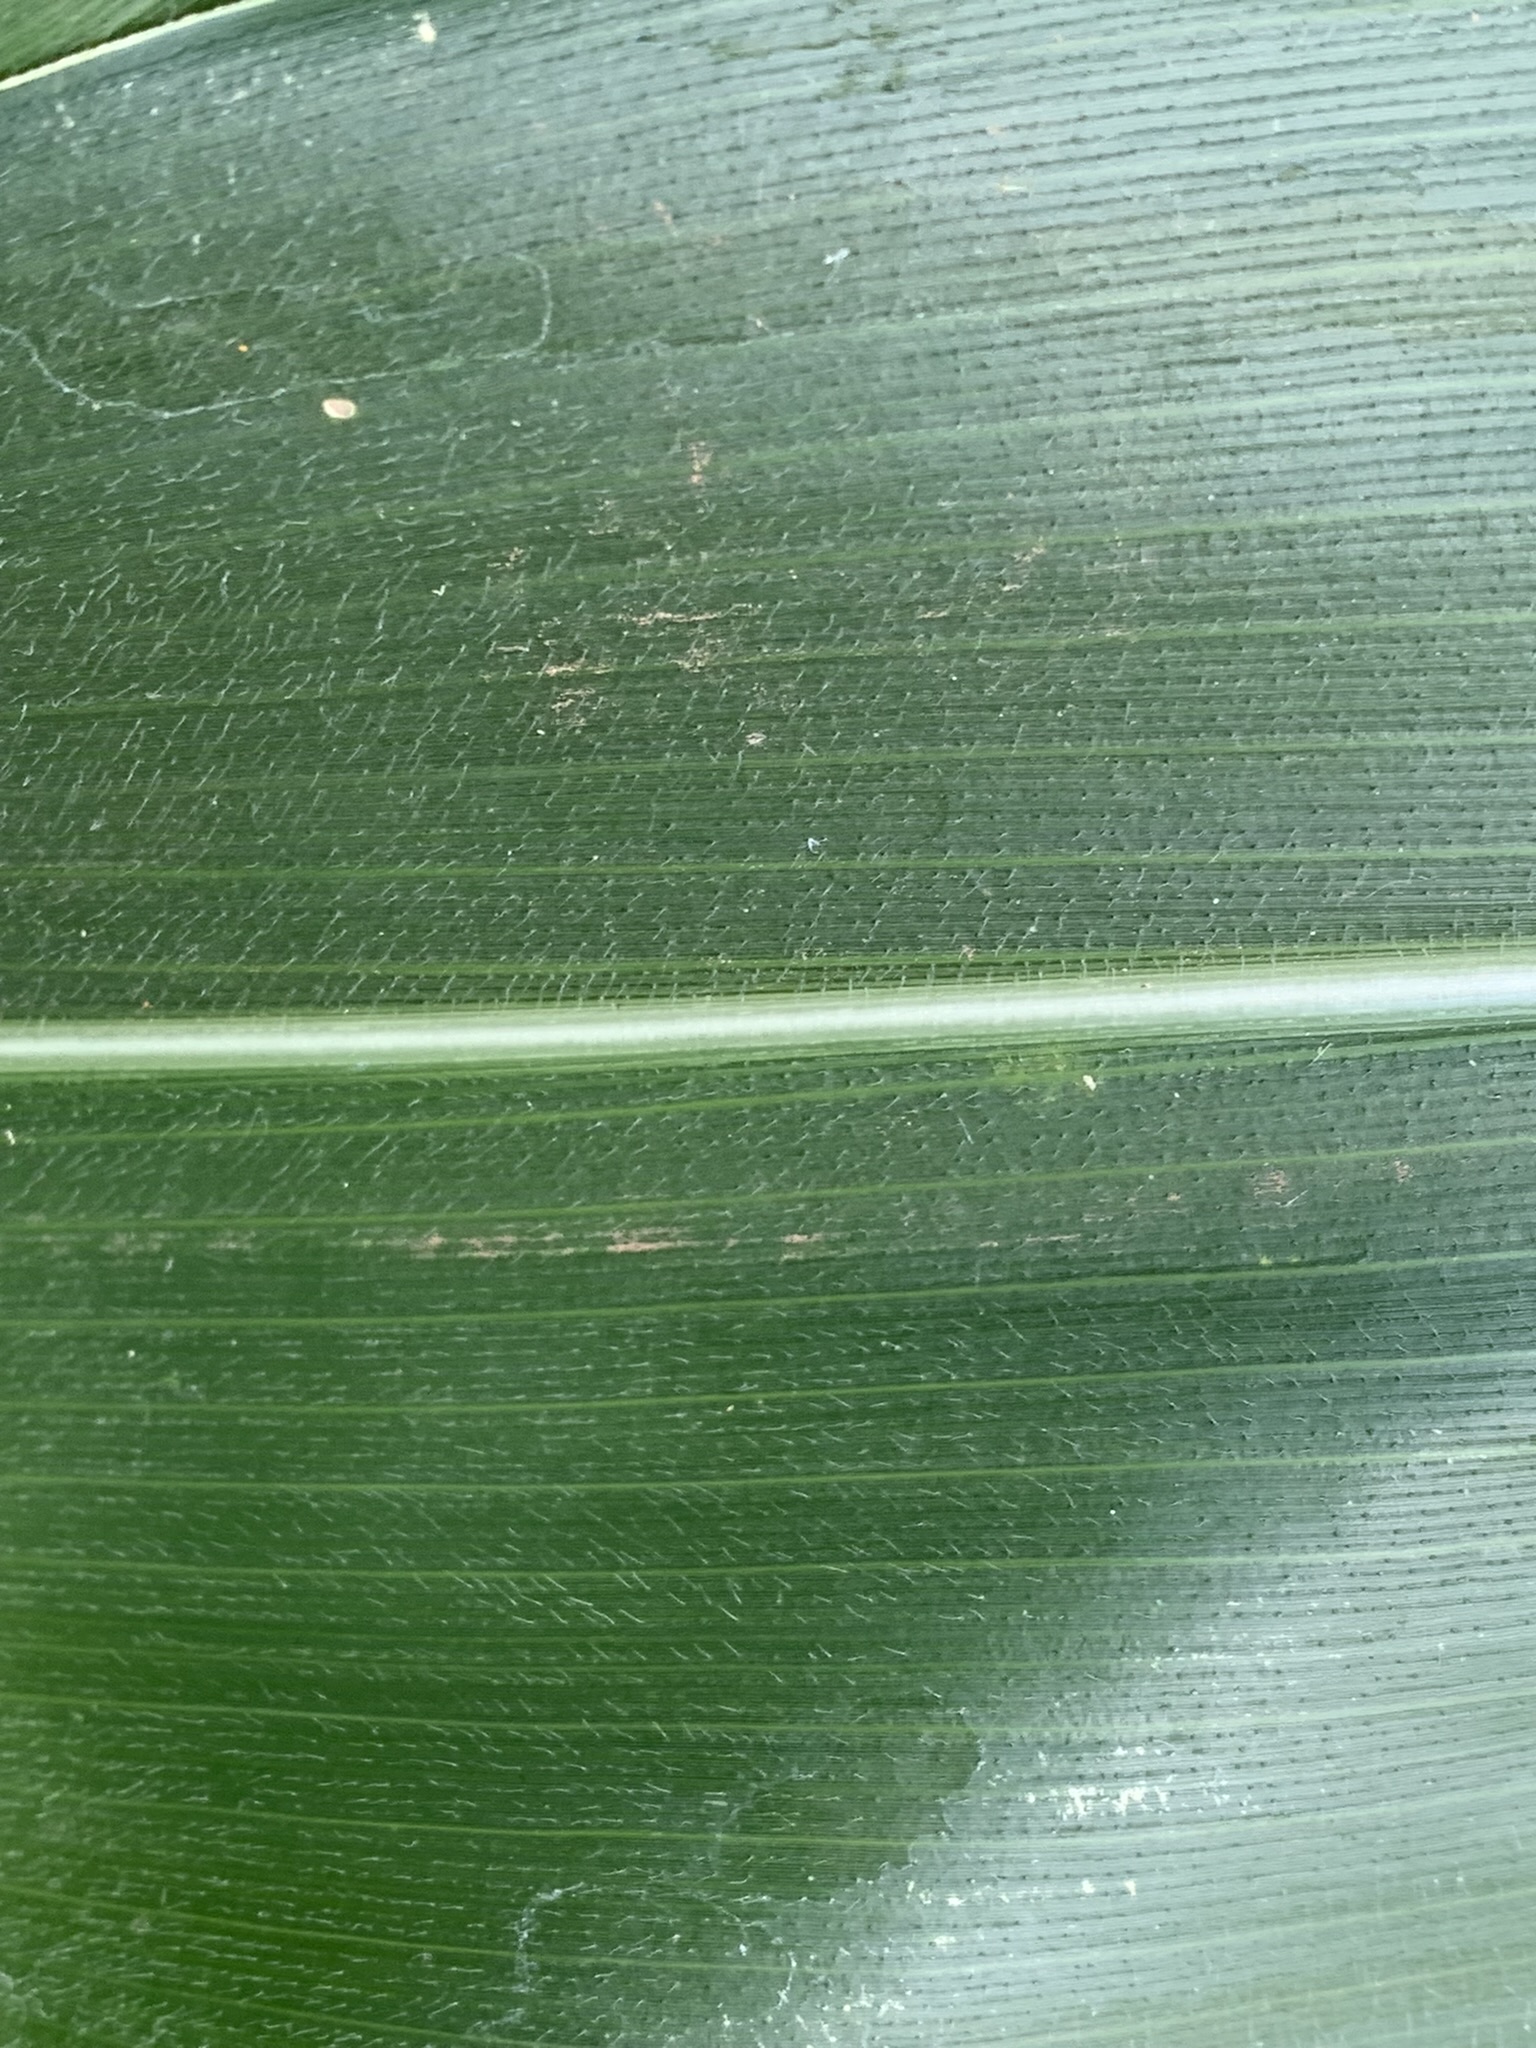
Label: Healthy